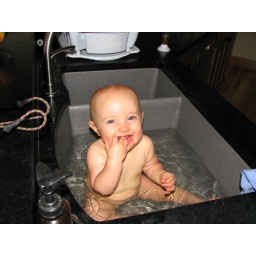
Bath time for Quinn in the kitchen sink